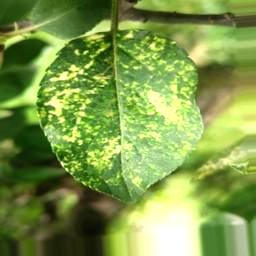
Label: Apple_Mosaic